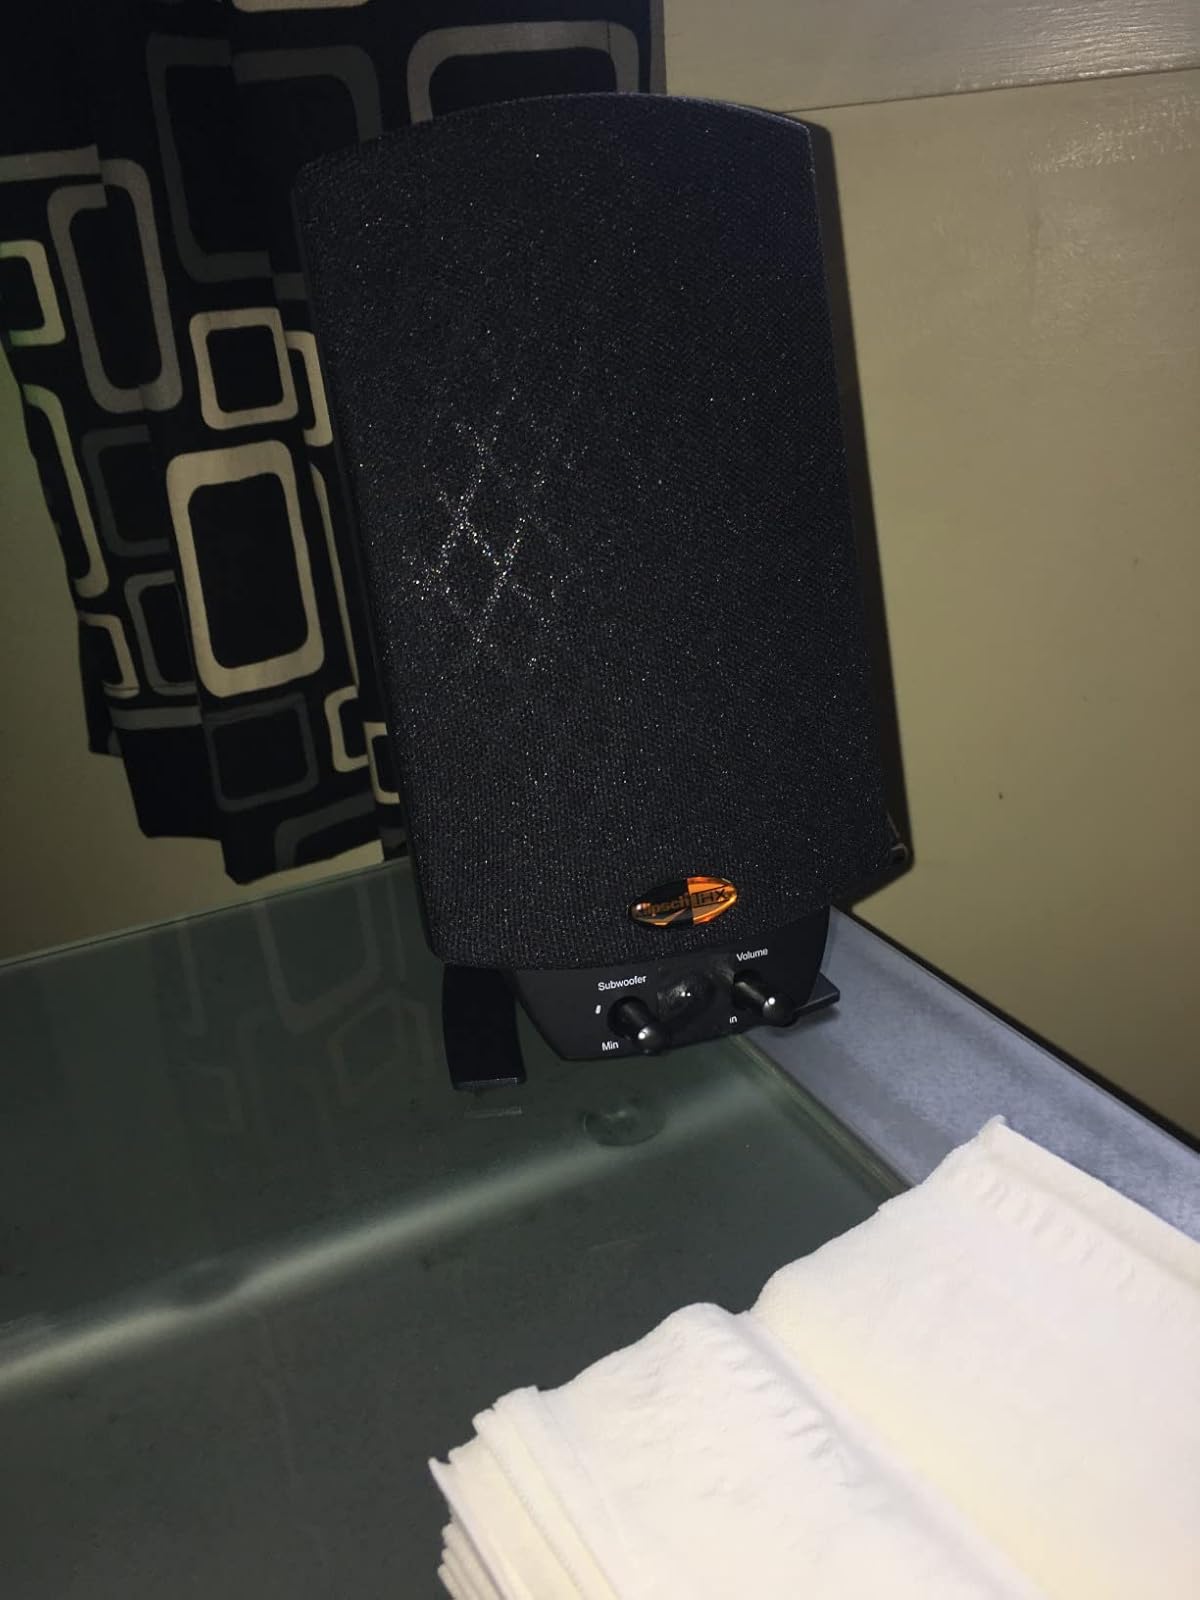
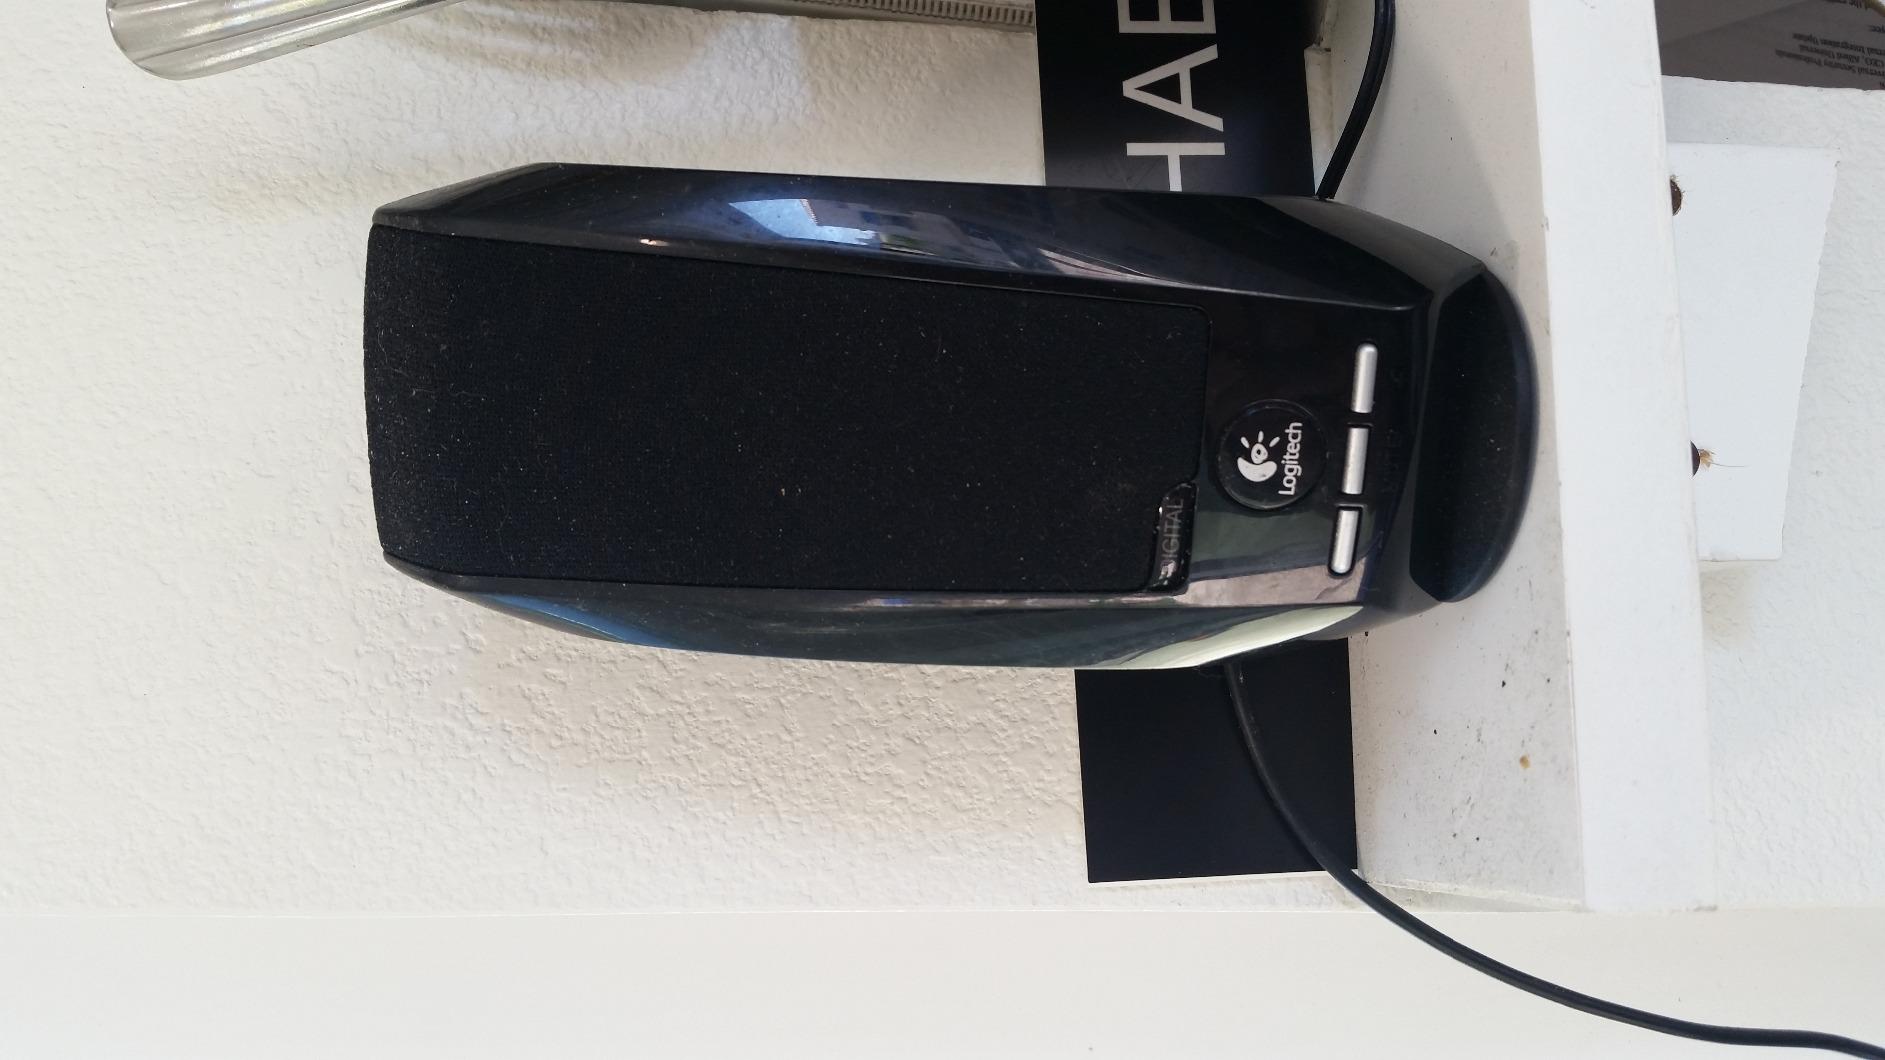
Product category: speaker
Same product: no